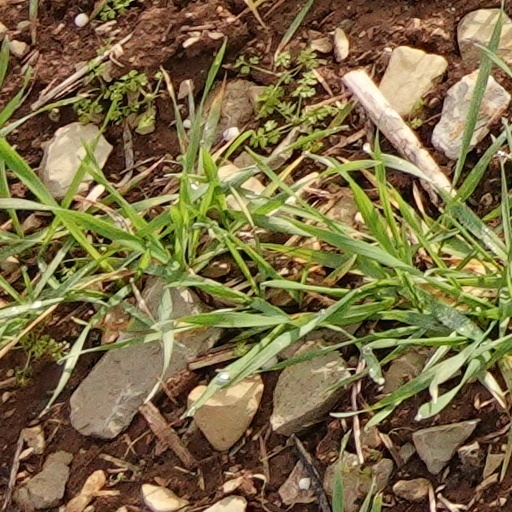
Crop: wheat